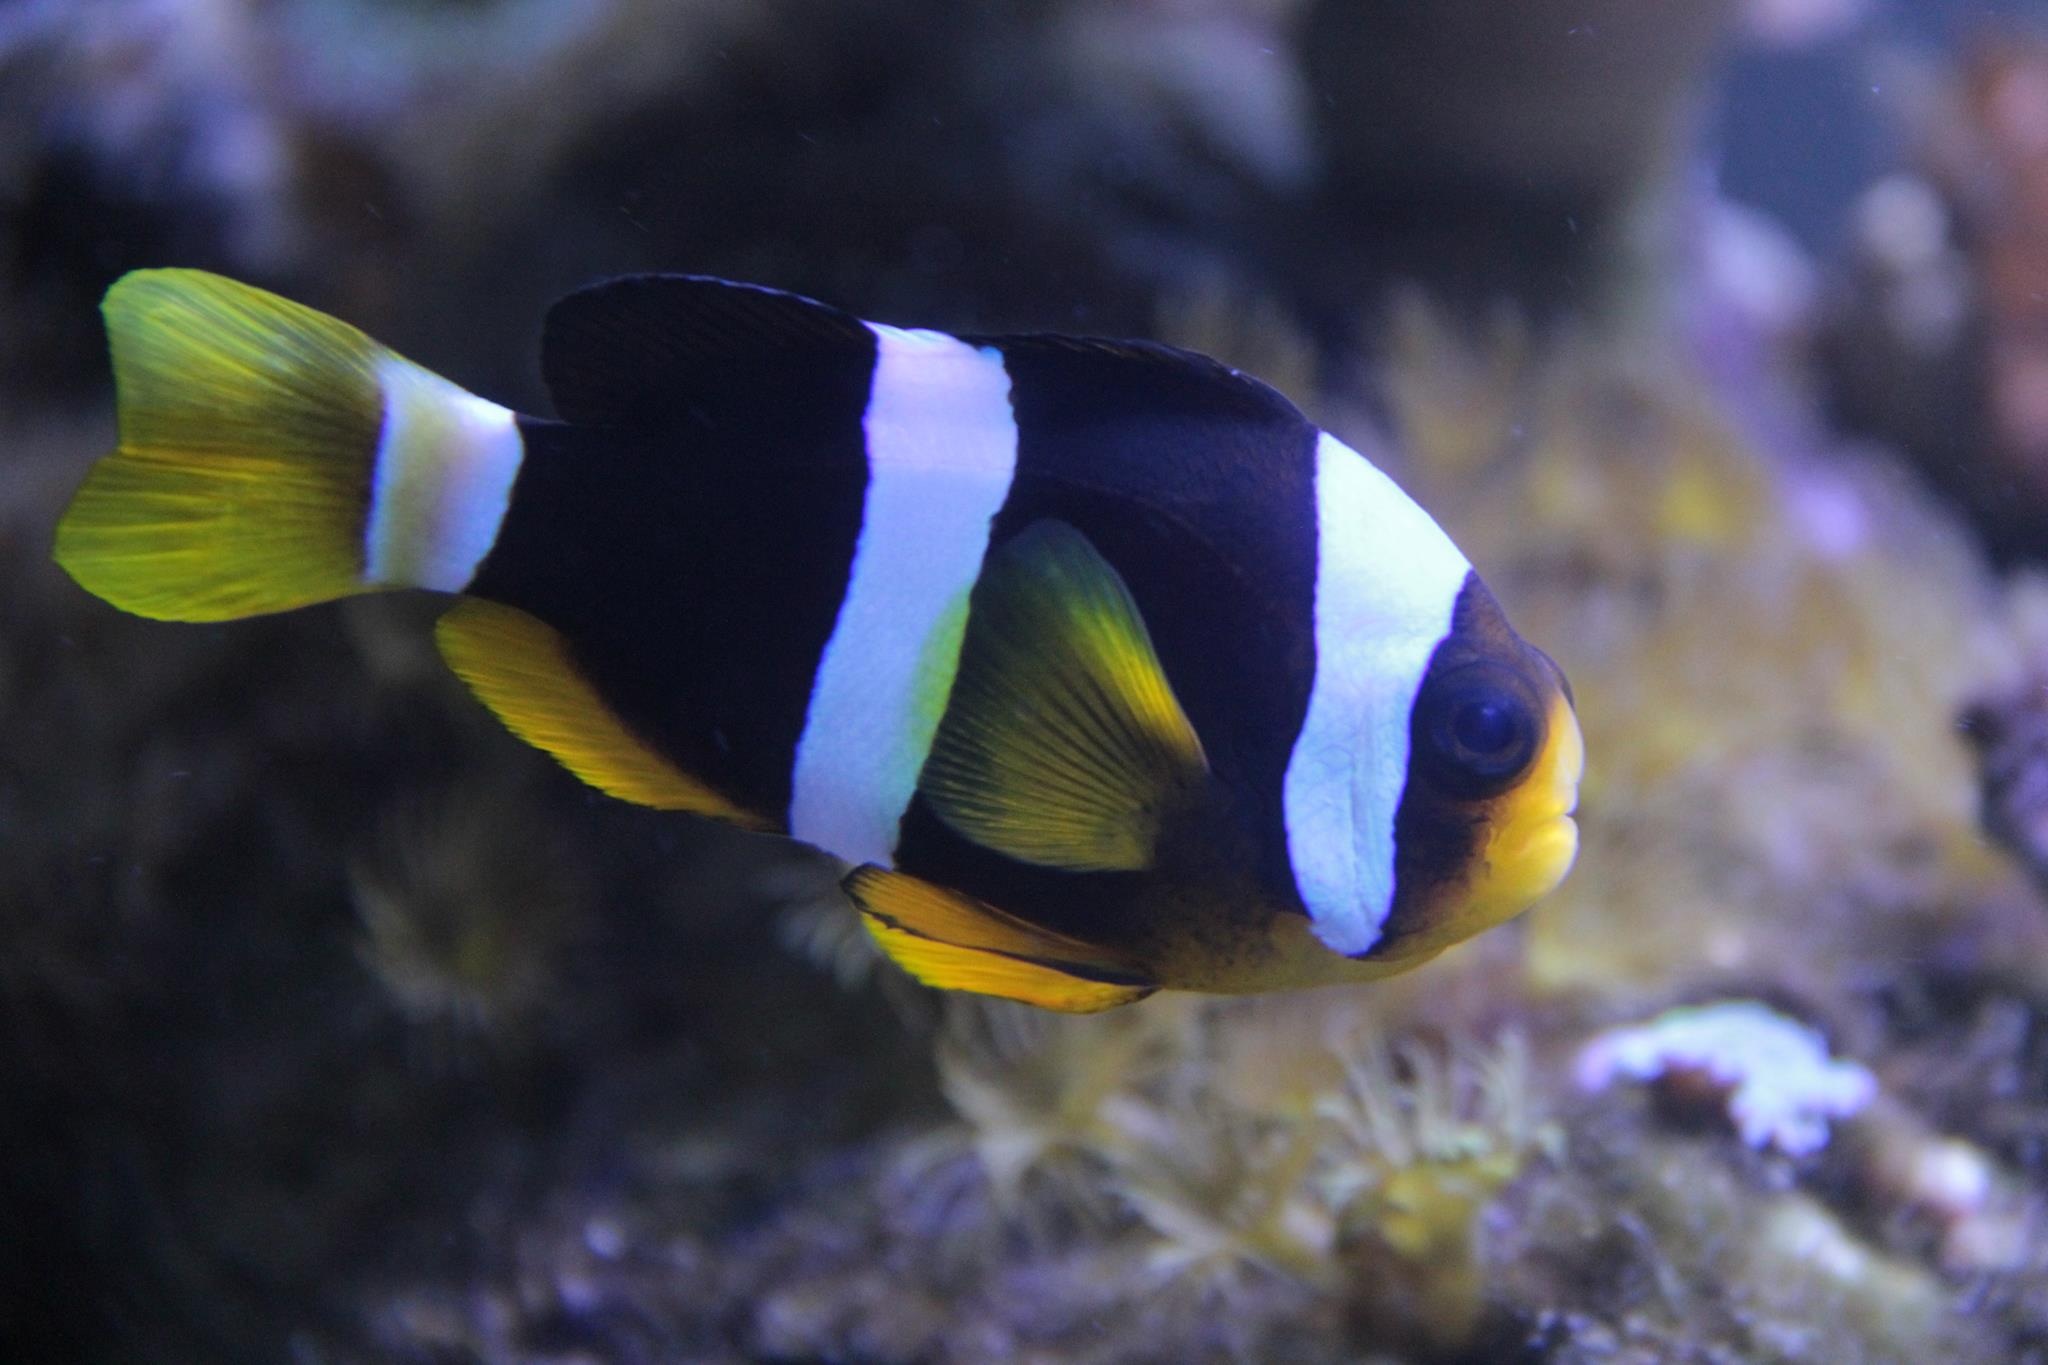
underwater, biology, blue, fish, coral reef, reef, close up, aquarium, macro photography, organism, clownfish, anemone fish, marine biology, coral reef fish, deep sea fish, pomacentridae, freshwater aquarium, pomacanthidae